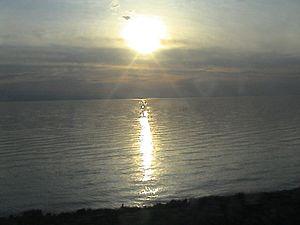
Le lac Aibi ou lac Ebinor est un lac salé au nord-ouest de la Chine, près de la frontière avec le Kazakhstan et du col d'Alataw dans le bassin de la Dzoungarie. Le lac Aibi a actuellement une superficie d'environ 500 km², avec une profondeur moyenne de moins de 2 mètres et une salinité de.